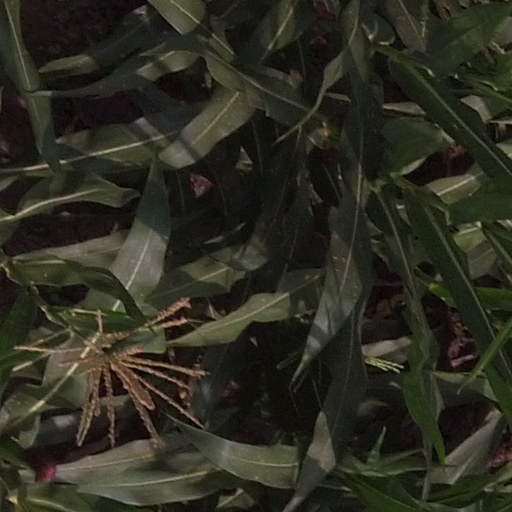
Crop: maize; corn